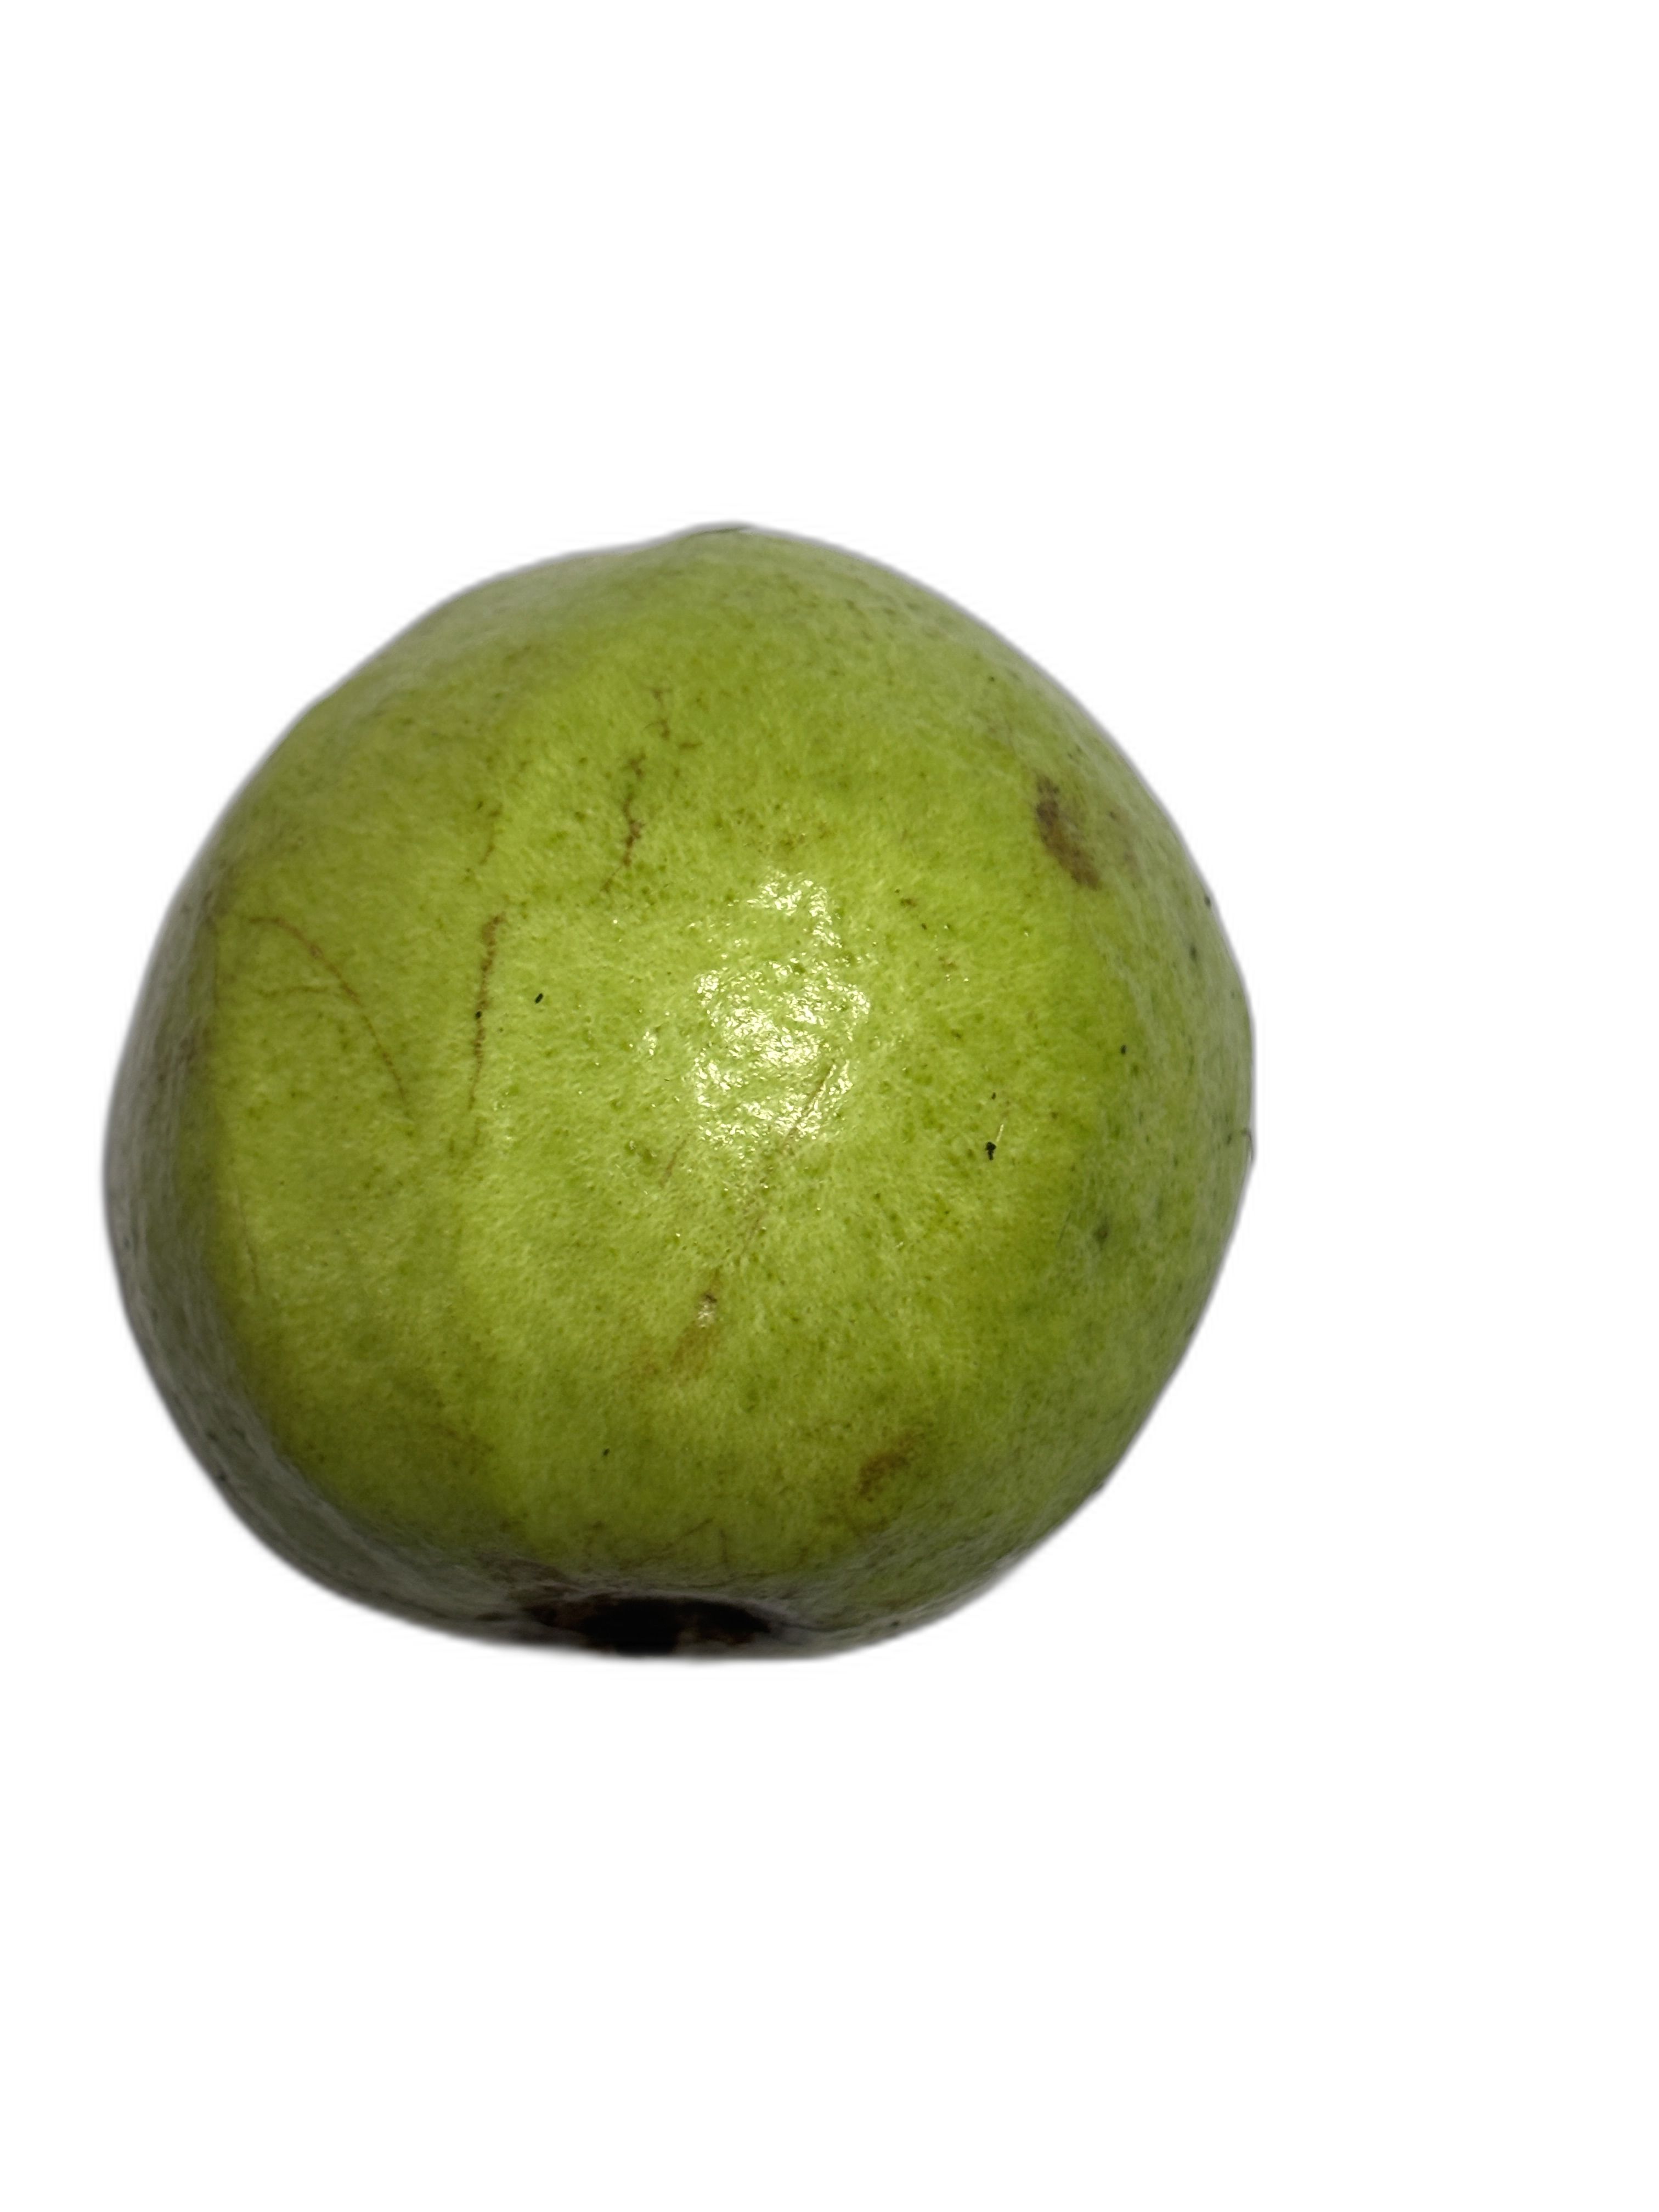
Plant part: fruit
Disease: Healthy